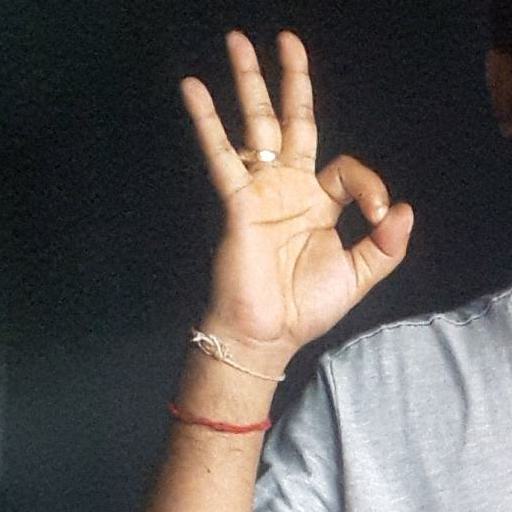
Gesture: ok